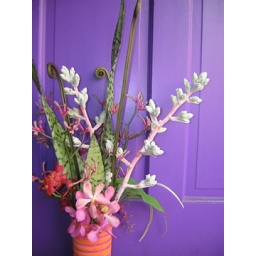
Assorted tropical flowers in colorful container.